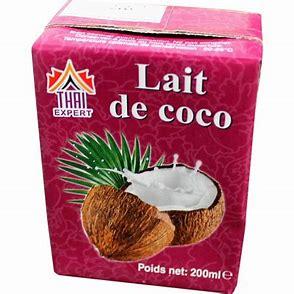
Waste category: cardboard